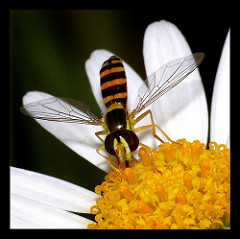
Flower: daisy